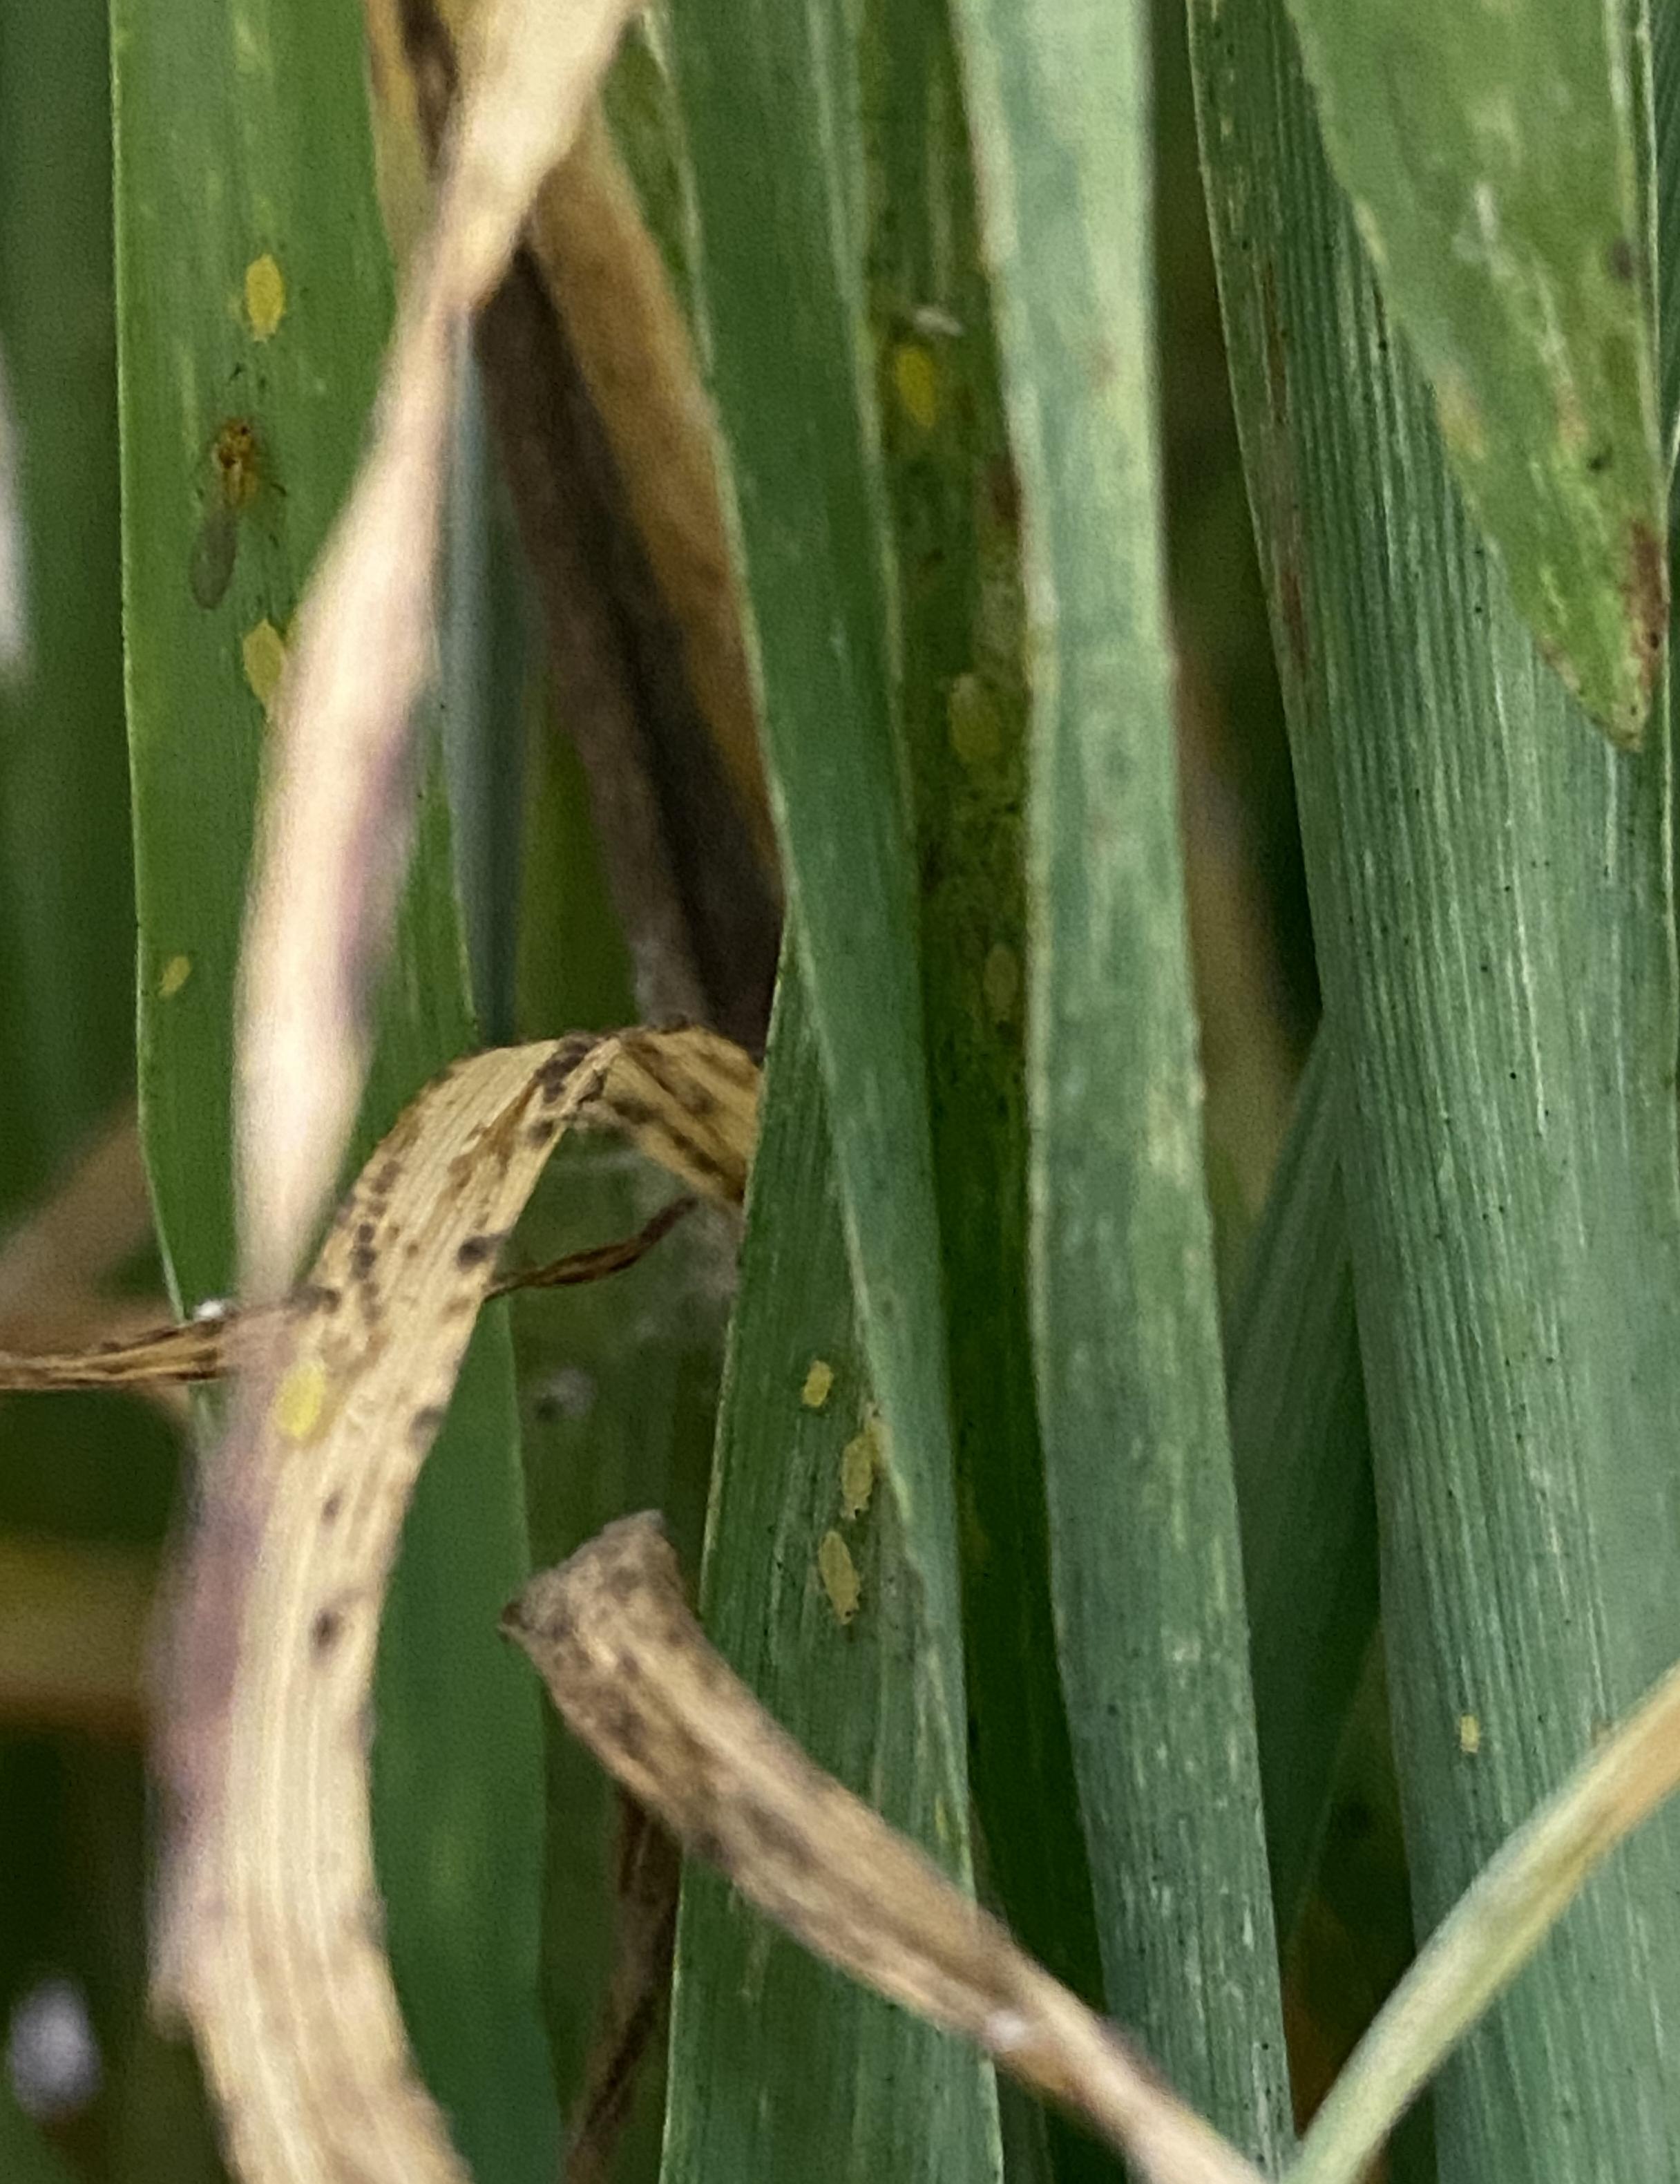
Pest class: cereal_grass_aphid